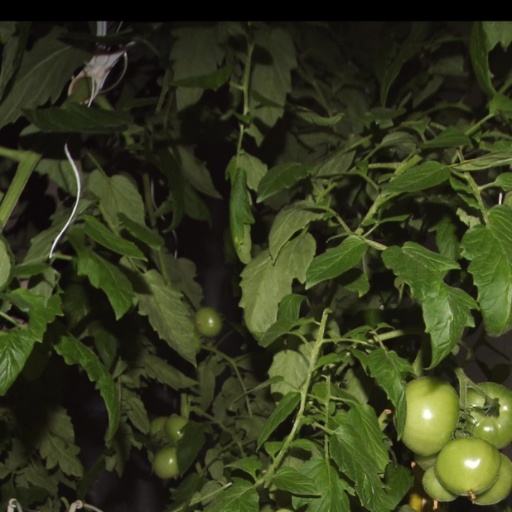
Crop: tomato